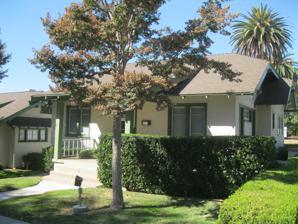
Building: Bryan Court
Country: United States of America
Year built: 1916
United States historic place Bryan Court U.S. National Register of Historic Places One of the homes in Bryan Court Show map of the Los Angeles metropolitan area Show map of California Show map of the United States Location 427 S. Marengo Ave., Pasadena, California Coordinates 34°8′18″N 118°8′46″W / 34.13833°N 118.14611°W / 34.13833; -118.14611 Built 1916 ( 1916 ) NRHP reference No. 86000790 Added to NRHP 1986 Bryan Court is a bungalow court located at 427 S. Marengo Ave. in Pasadena , California . The court includes seven Craftsman -style homes surrounding a central courtyard. The stucco houses are designed to resemble English cottages and have porches and jerkinhead roofs. D. M. Renton built the court in 1916. The court was listed on the National Register of Historic Places in 1986. The courtyard in Bryan Court See also National Register of Historic Places listings in Pasadena, California References